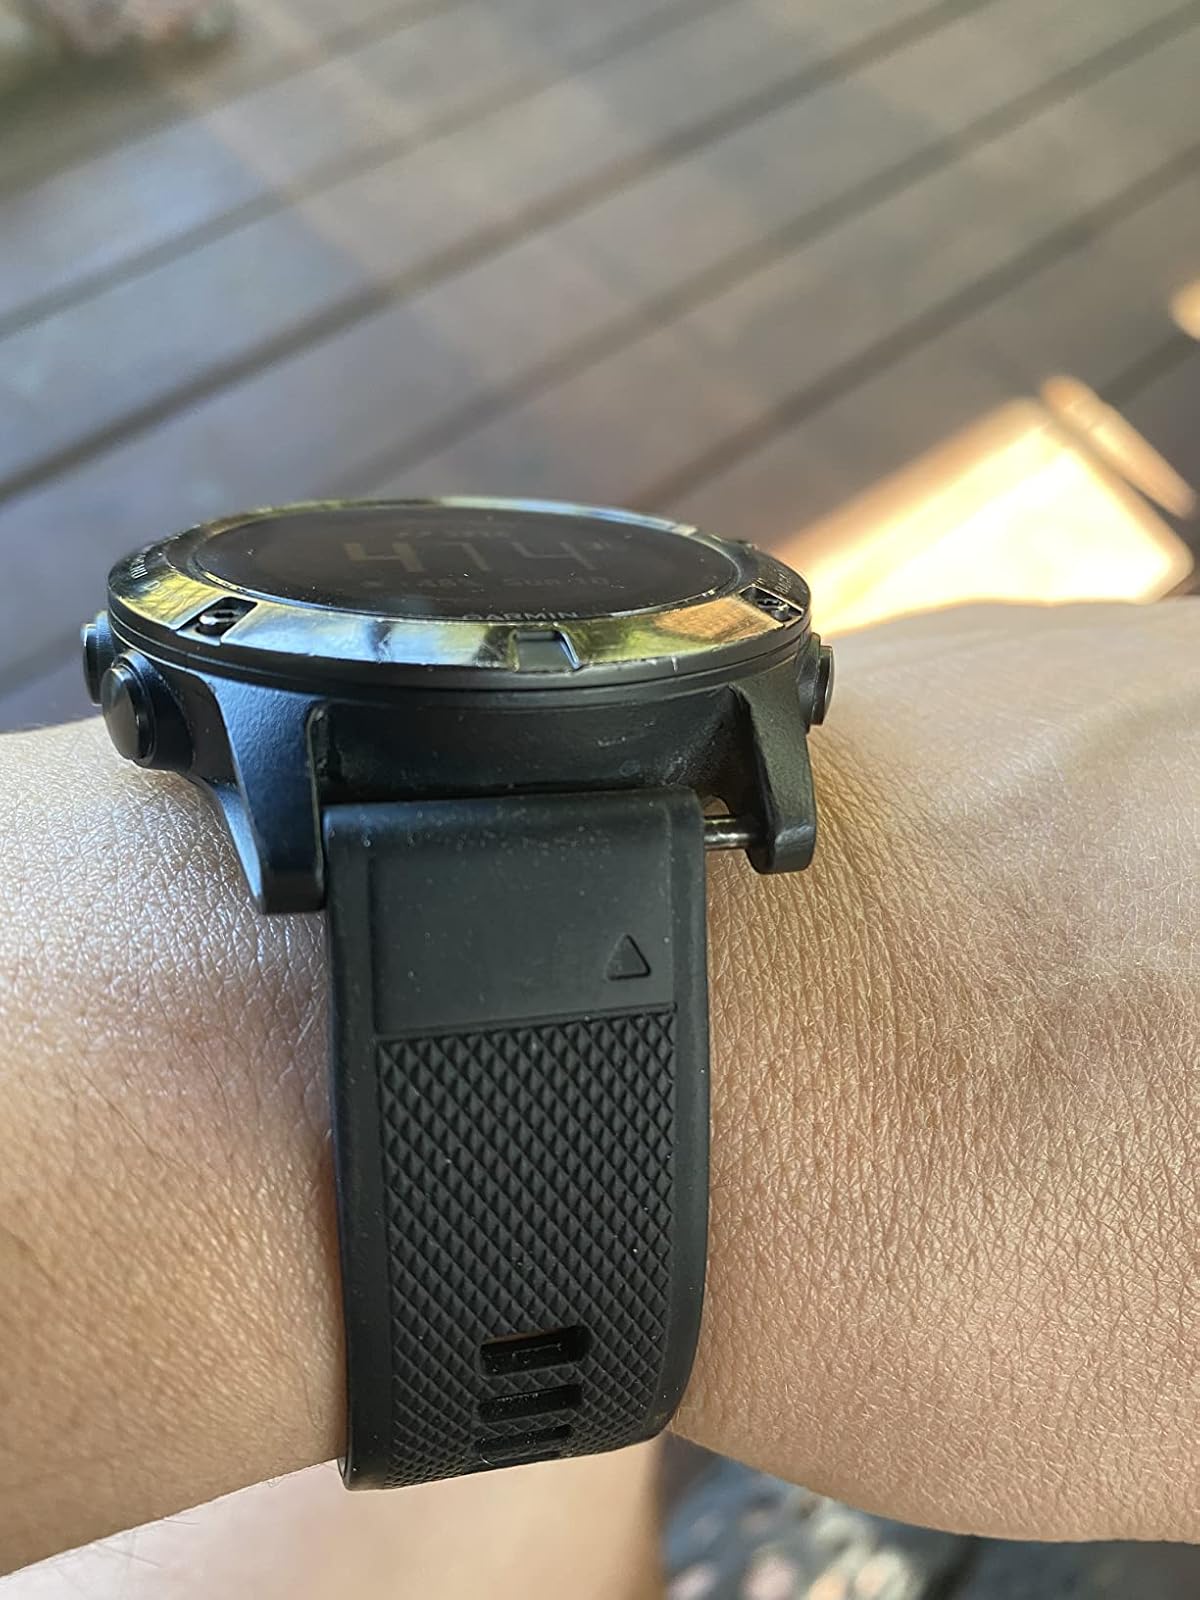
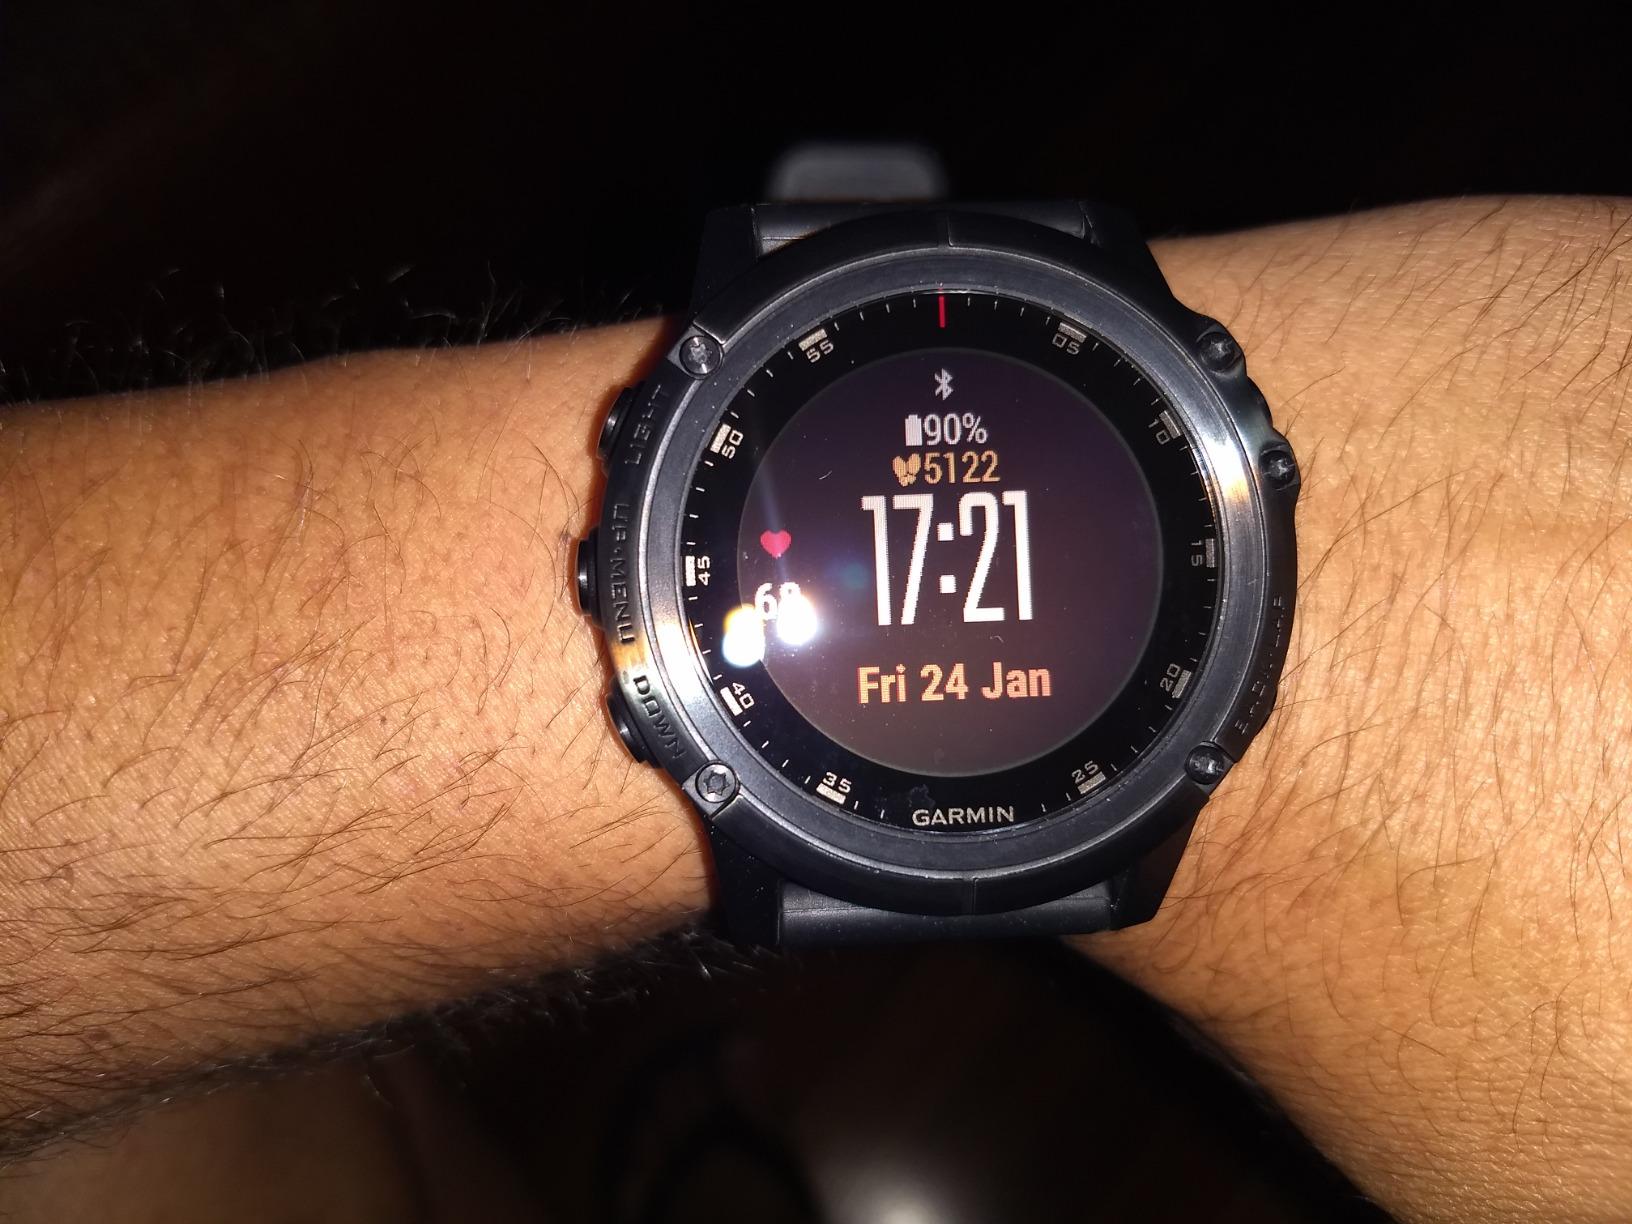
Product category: smartwatch
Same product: no